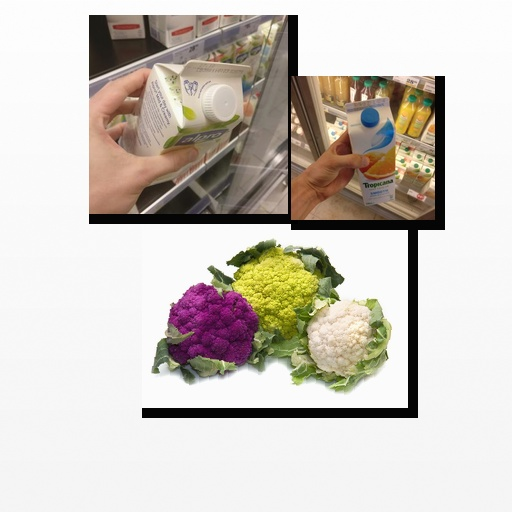
Food items: mixed_juice, soyghurt, cauliflower